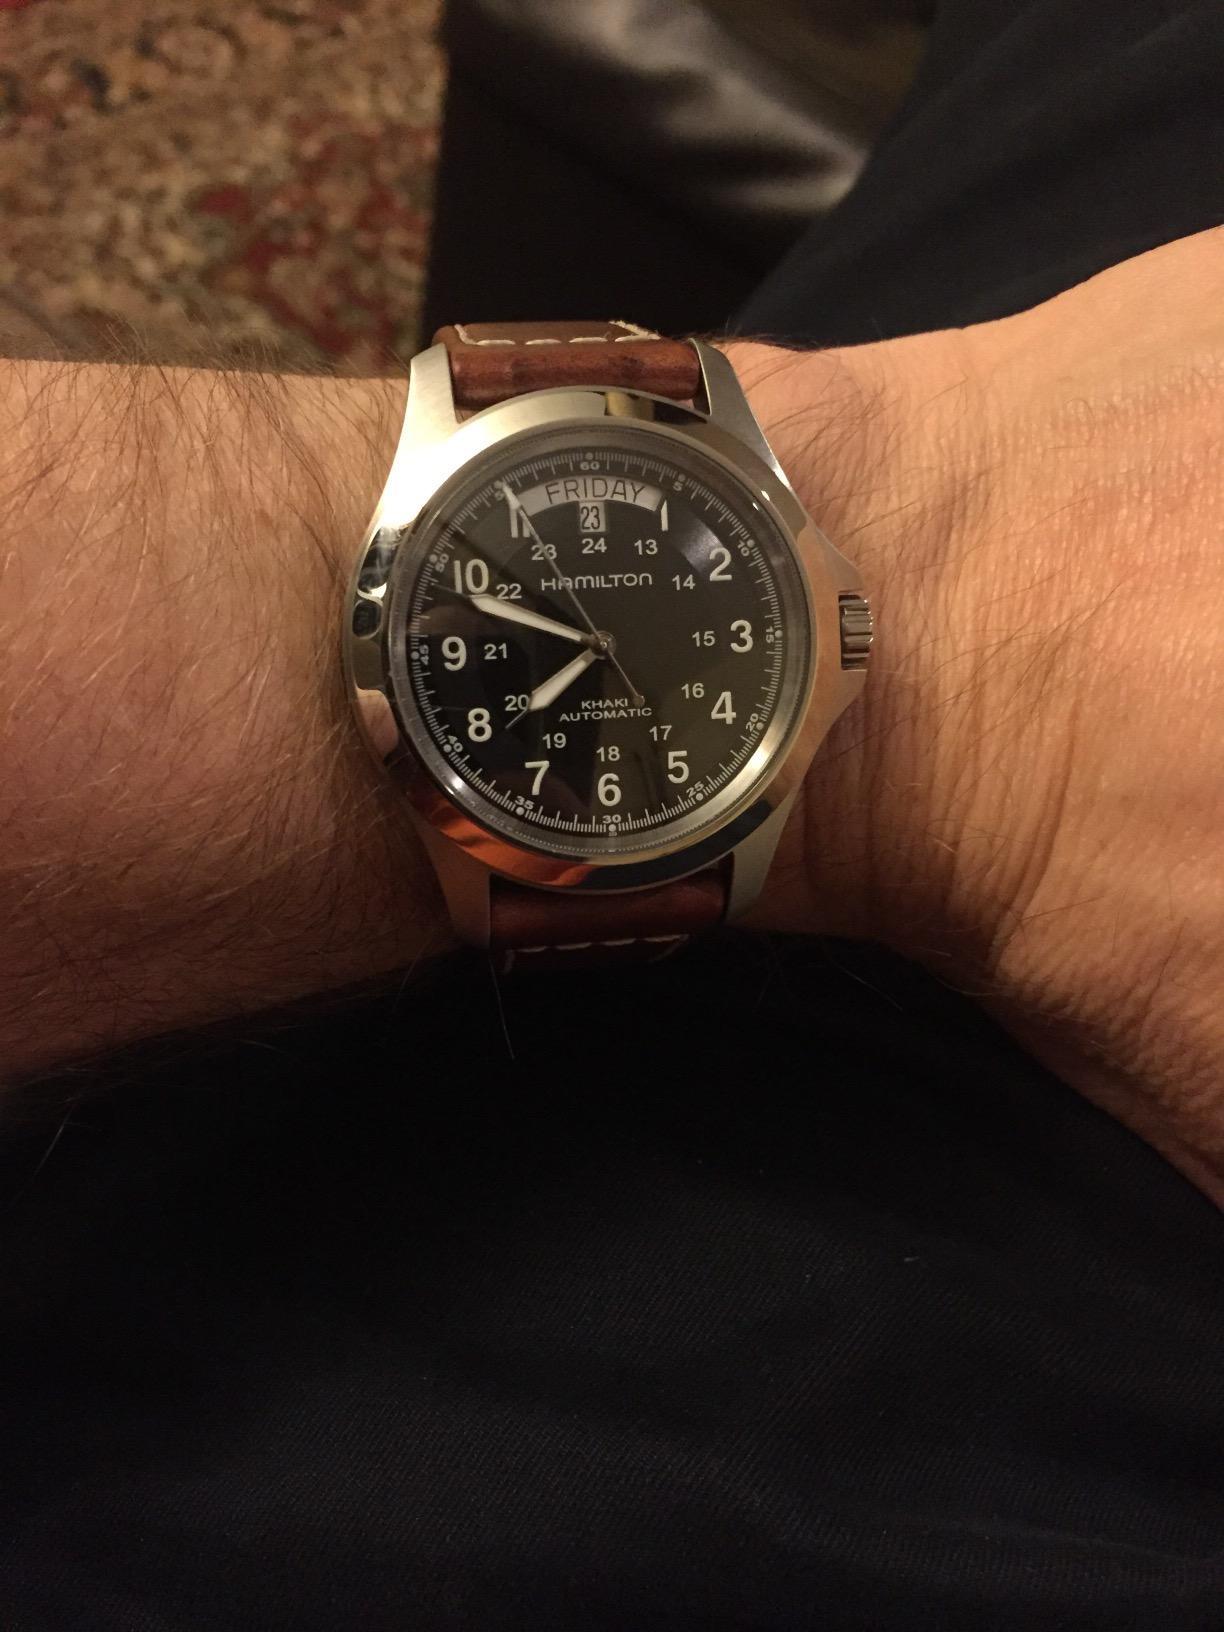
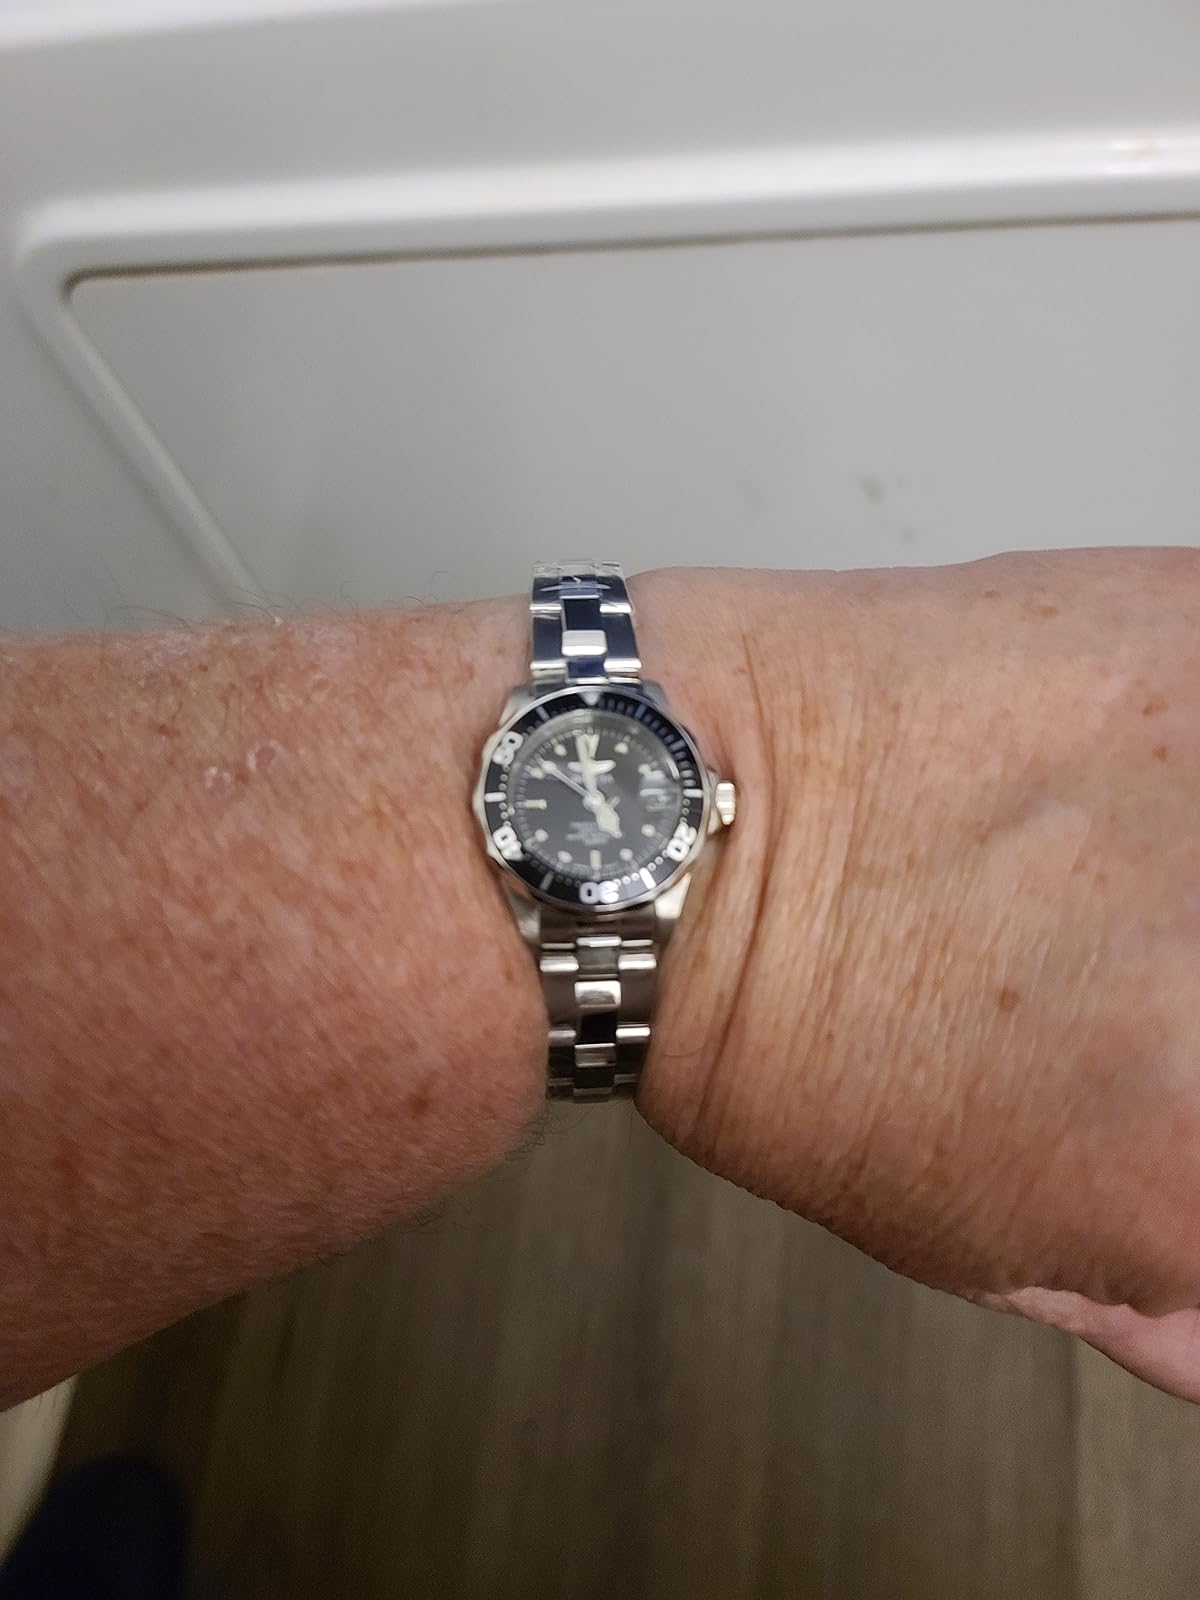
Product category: accessories_watch
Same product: no